758 Naval Air Squadron

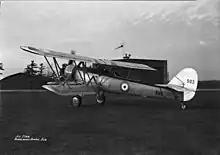
Blackburn Shark, an example of the type used by 758 NAS.

758 Naval Air Squadron formed at RNAS Eastleigh (HMS "Raven"), in Hampshire, on 1 July 1939, as a Telegraphist Air Gunner Training Squadron, re-numbered from 759 Naval Air Squadron and as part of No.2 Air Gunners School. It operated with Blackburn Shark II, a carrier-borne torpedo bomber, Hawker Osprey III, a navalised carrier-borne version of the Hawker Hart, used in the fighter and reconnaissance roles and Percival Proctor Ia and IIa, a radio trainer and communications aircraft.